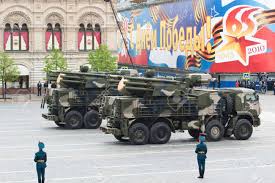
Label: Pantsir-S1